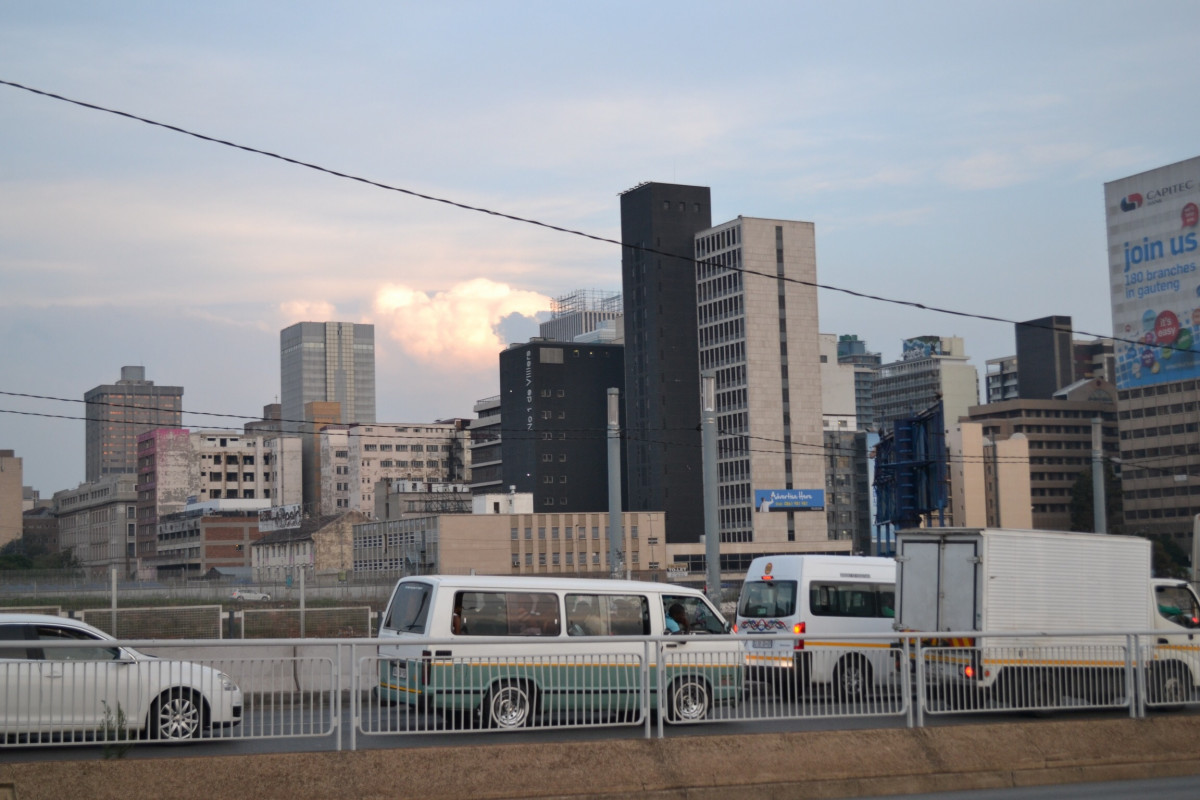
Tags: highway, city, skyscraper, train, overpass, cityscape, downtown, vehicle, tower block, public transport, urban area, residential area, human settlement